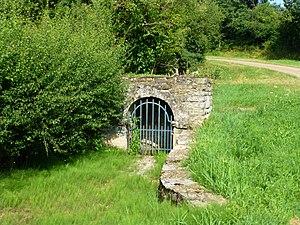
Source de la Guye à Sainte-Hélène (71), la fontaine.
Sainte-Hélène est une commune française située dans le département de Saône-et-Loire en région Bourgogne-Franche-Comté.